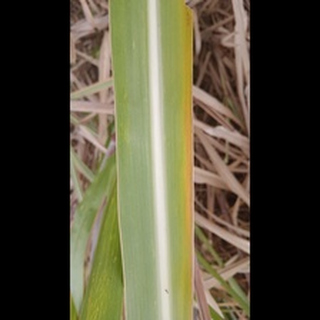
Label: sugarcane_yellow_leaf_disease